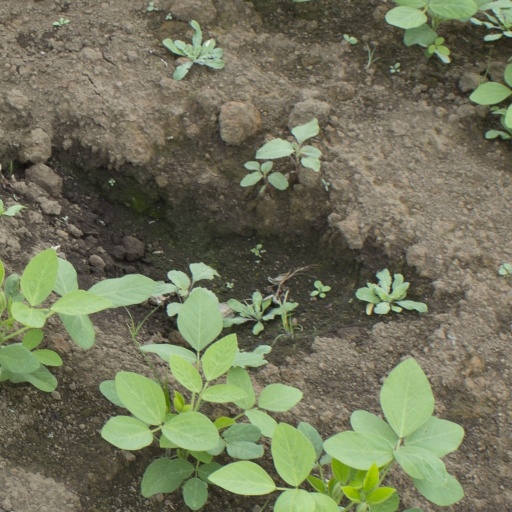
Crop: soybean